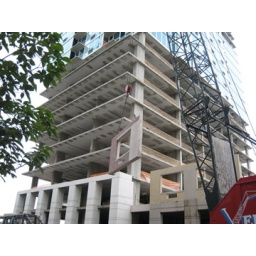
new rental building in Newport area of Jersey City, putting up a pre-fabricated brick wall